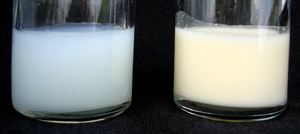
Deux échantillons de 25 ml de lait maternel pompé à partir du même sein d'une même femme pour illustrer combien le lait maternel humain peut varier en peu de temps. L'échantillon de gauche est le premier lait (teneur en eau plus élevée et moindre teneur en matières grasses
L'allaitement maternel consiste pour une femme, à nourrir son propre enfant grâce au lait produit par les seins.
Le lait maternel humain est produit par le corps de la femme et permet d'alimenter un bébé. Il est produit par les glandes mammaires contenues dans les seins de la femme.